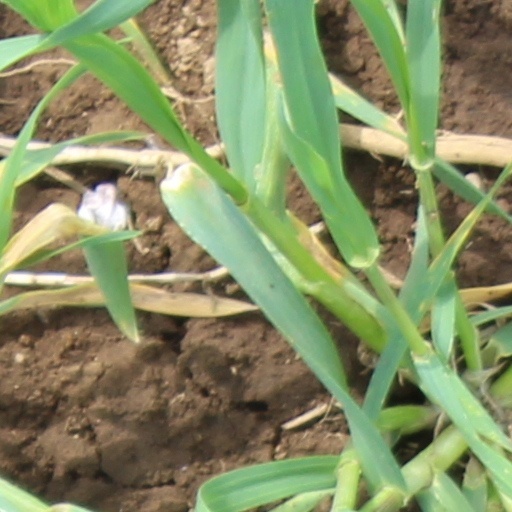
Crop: wheat